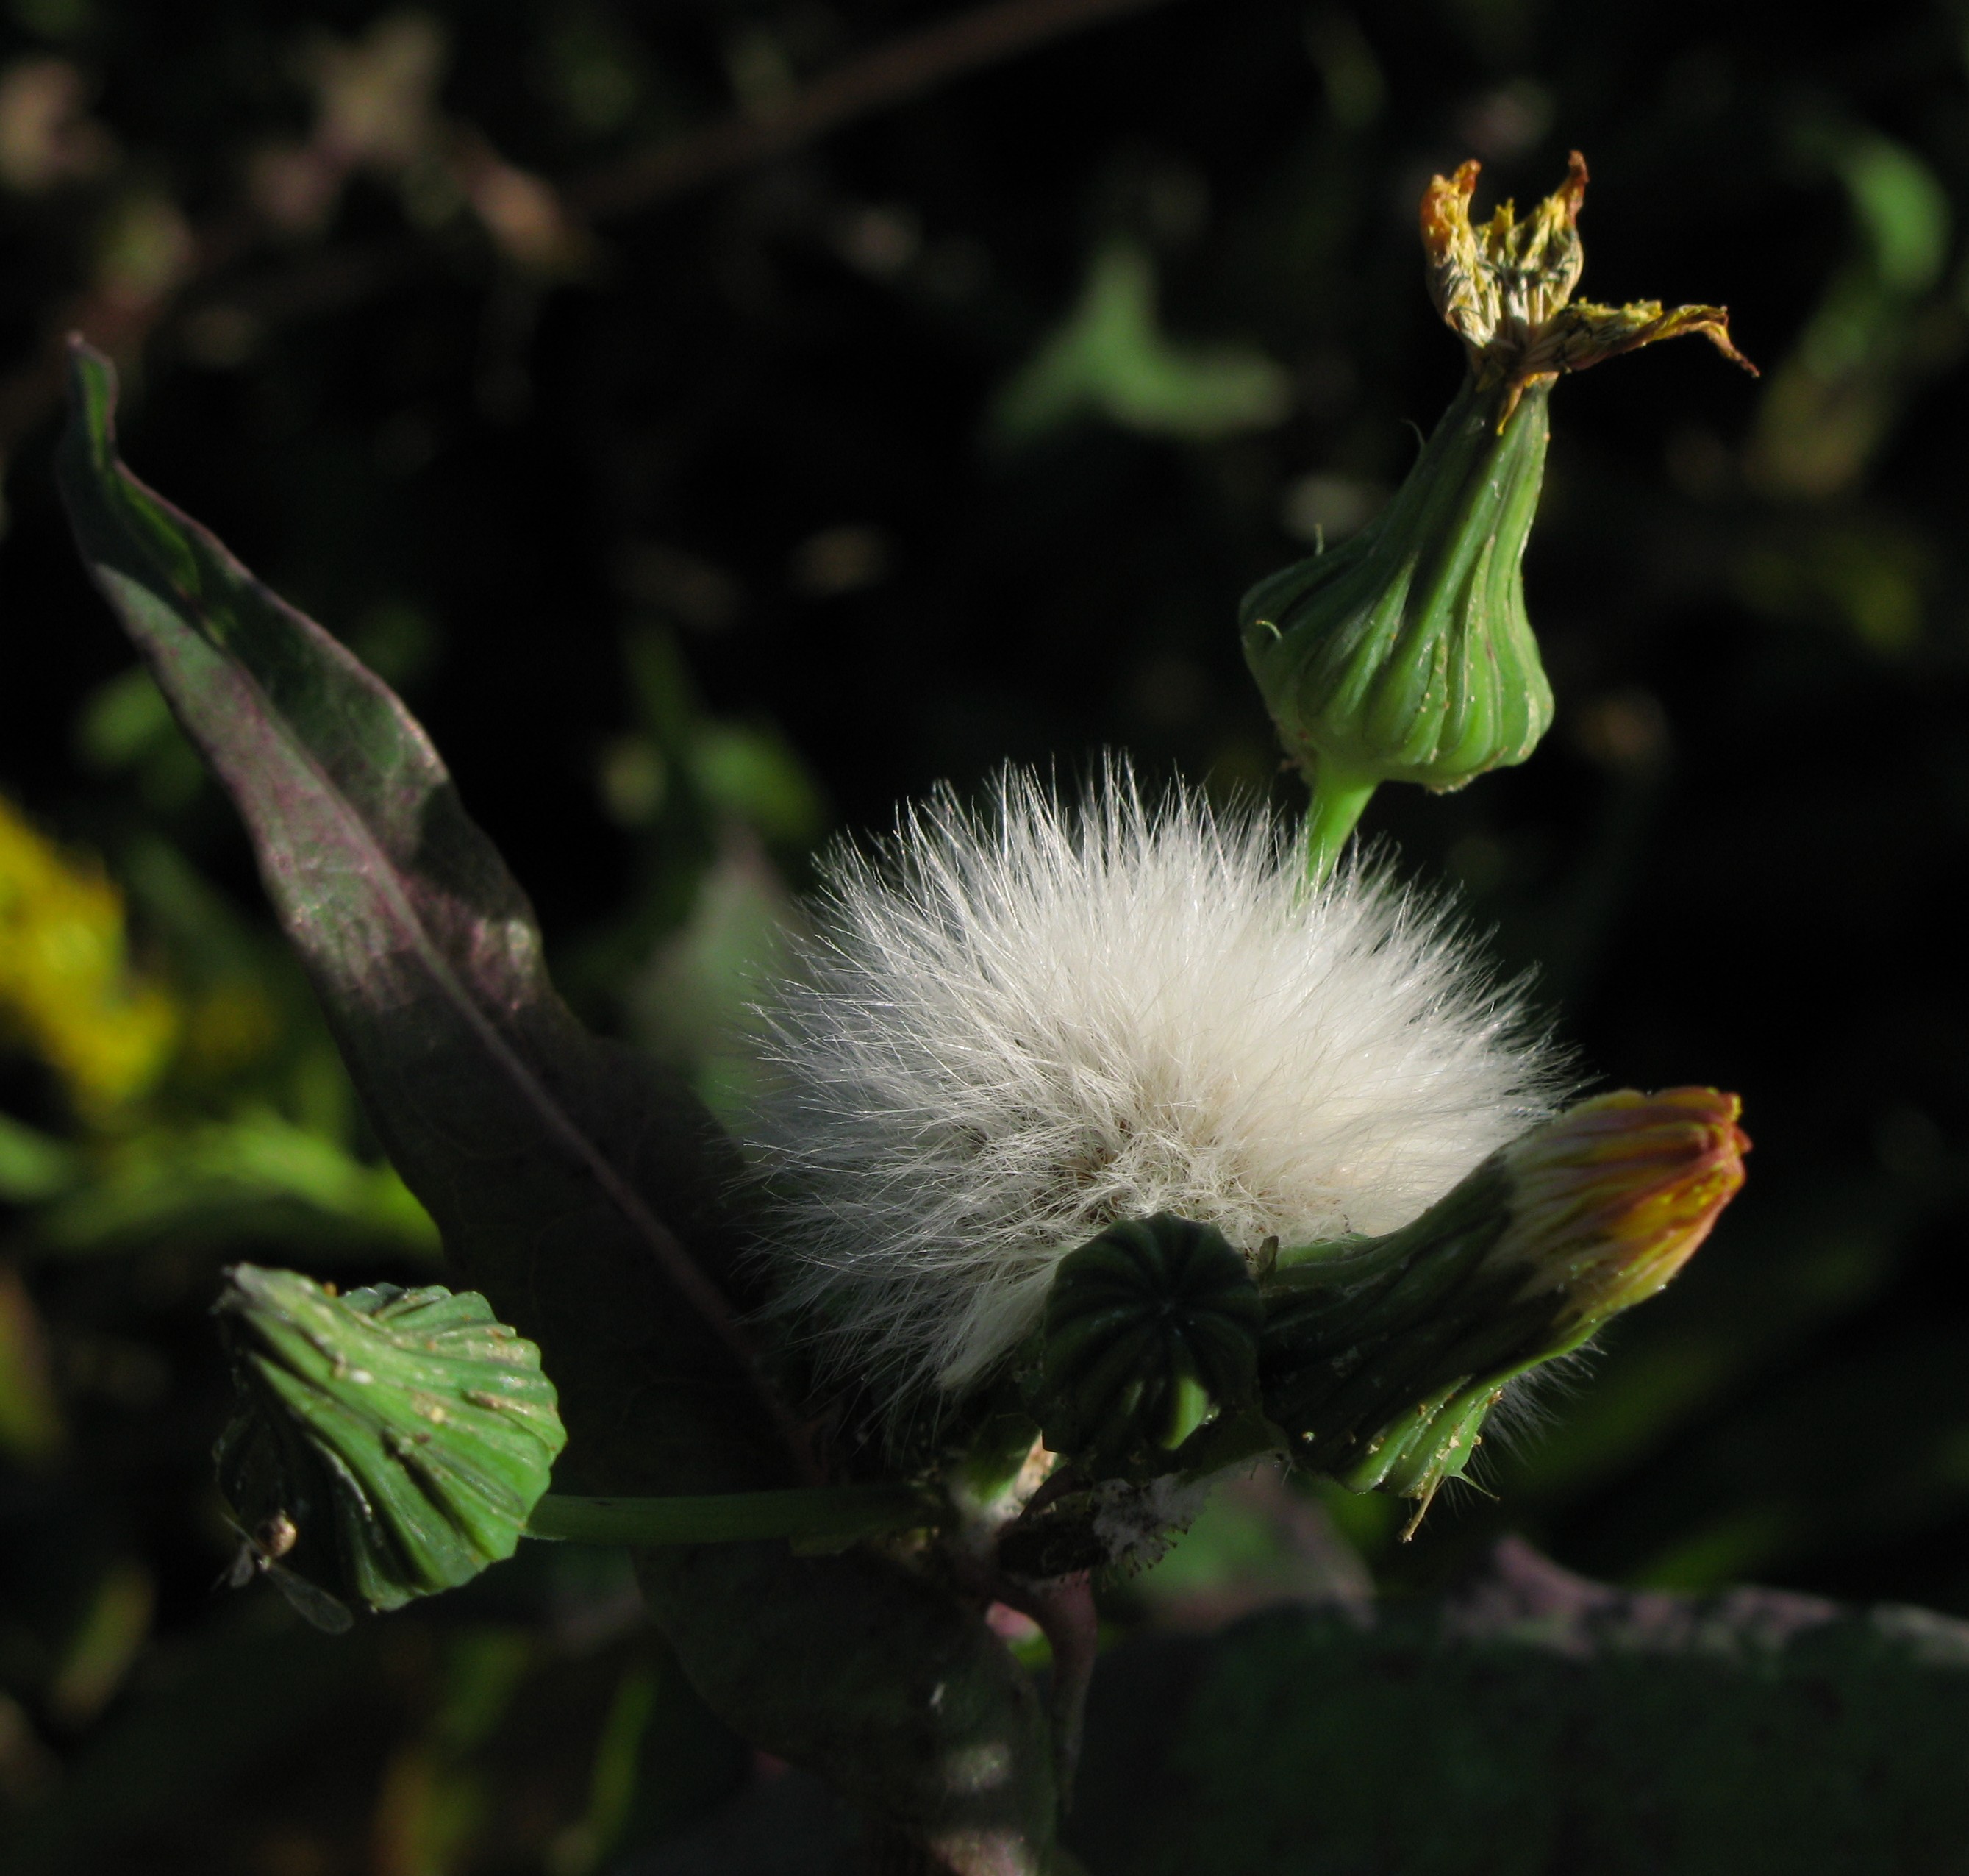
nature, blossom, plant, leaf, flower, green, high, insect, botany, flora, fauna, wildflower, close up, cool image, hires, hi, res, powershotg7, canong7, macro photography, flowering plant, daisy family, plant stem, land plant, moths and butterflies